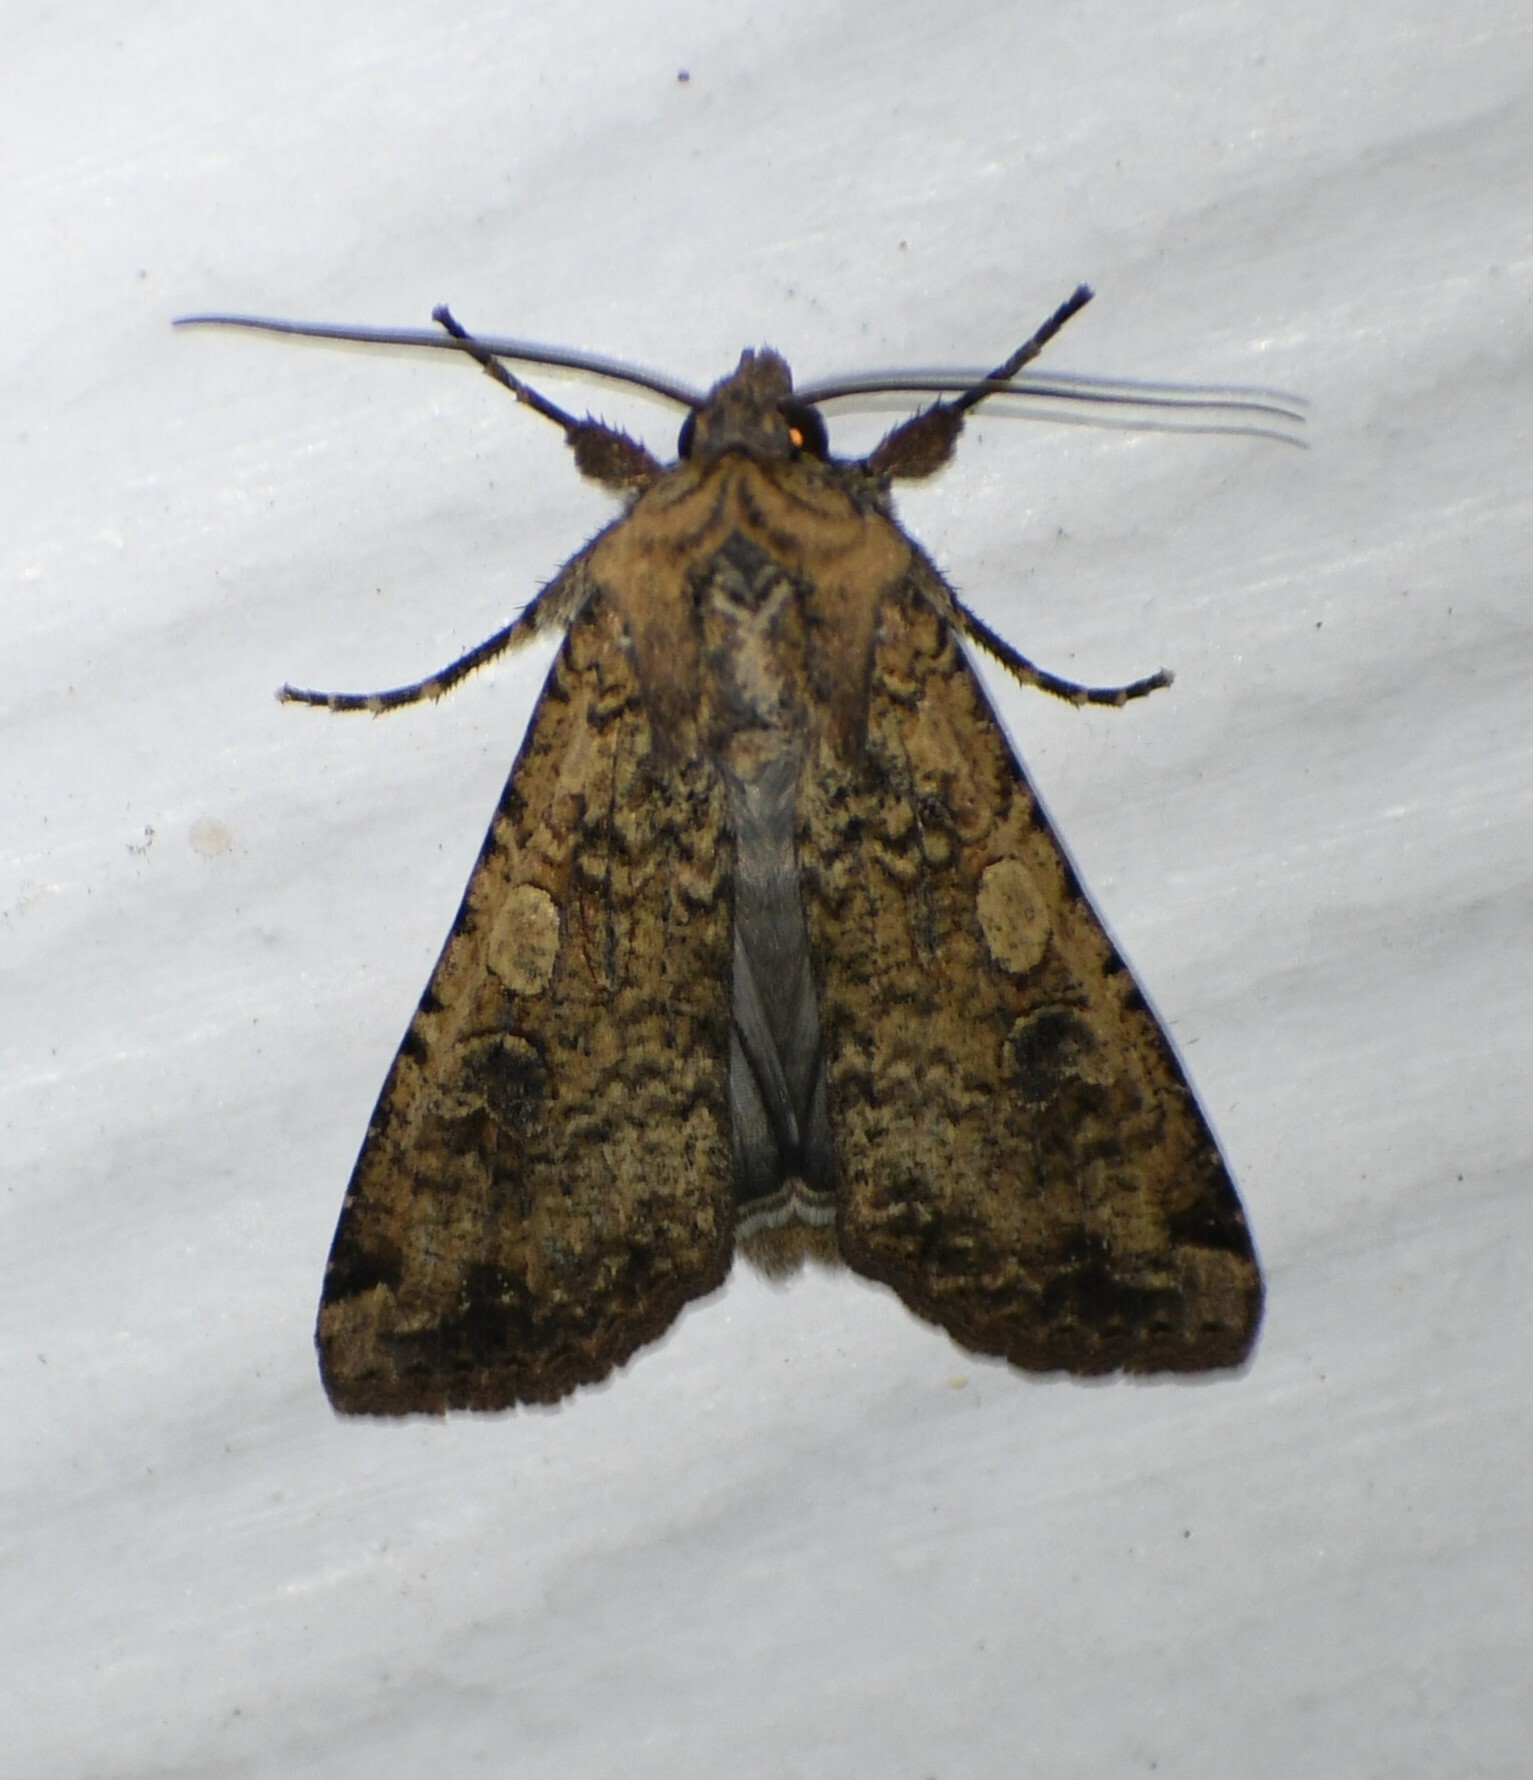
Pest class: cutworms